Owain ap Dyfnwal (fl. 934)

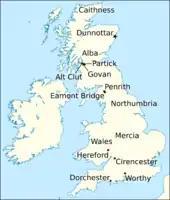
Locations relating to Owain's life and times.

For hundreds of years until the late ninth century, the power centre of the Kingdom of Al Clud was the fortress of Al Clud ("Rock of the Clyde"). In 870, this British stronghold was seized by Irish-based Scandinavians, after which the centre of the realm seems to have relocated further up the River Clyde, and the kingdom itself began to bear the name of the valley of the River Clyde, Ystrad Clud (Strathclyde). The kingdom's new capital may have been situated in the vicinity of Partick and Govan which straddle the River Clyde, and the apparent inclusion in the realm's new hinterland of the valley and the region of modern Renfrewshire may explain this change in terminology.